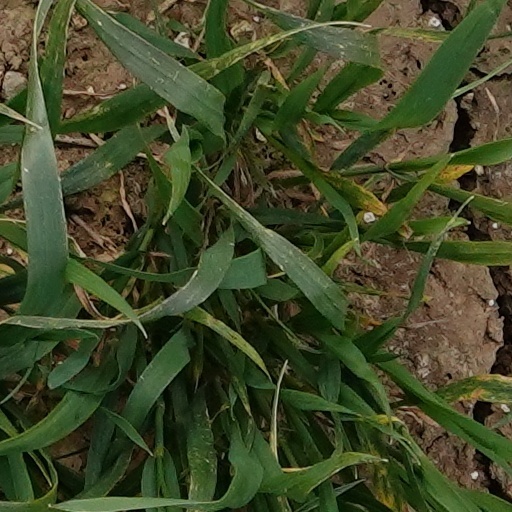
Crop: wheat